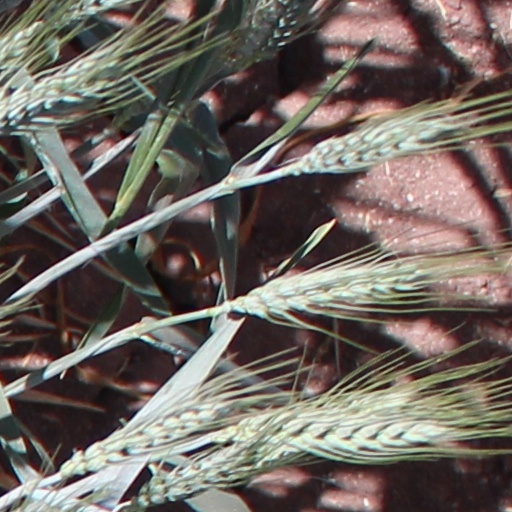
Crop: wheat